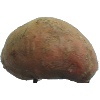
Label: Potato Sweet 1